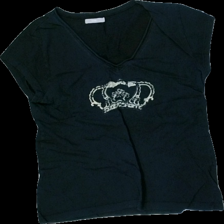
View: front
Type: T-shirt
Category: Ladies
Brand: Missing
Material: 100% Cotton
Pattern: Other
Cut: Regular, V-collar
Size: L
Season: All
Price range: <50
Recommended usage: Export
Description: washed out, damaged print